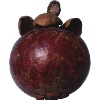
Label: mangostan